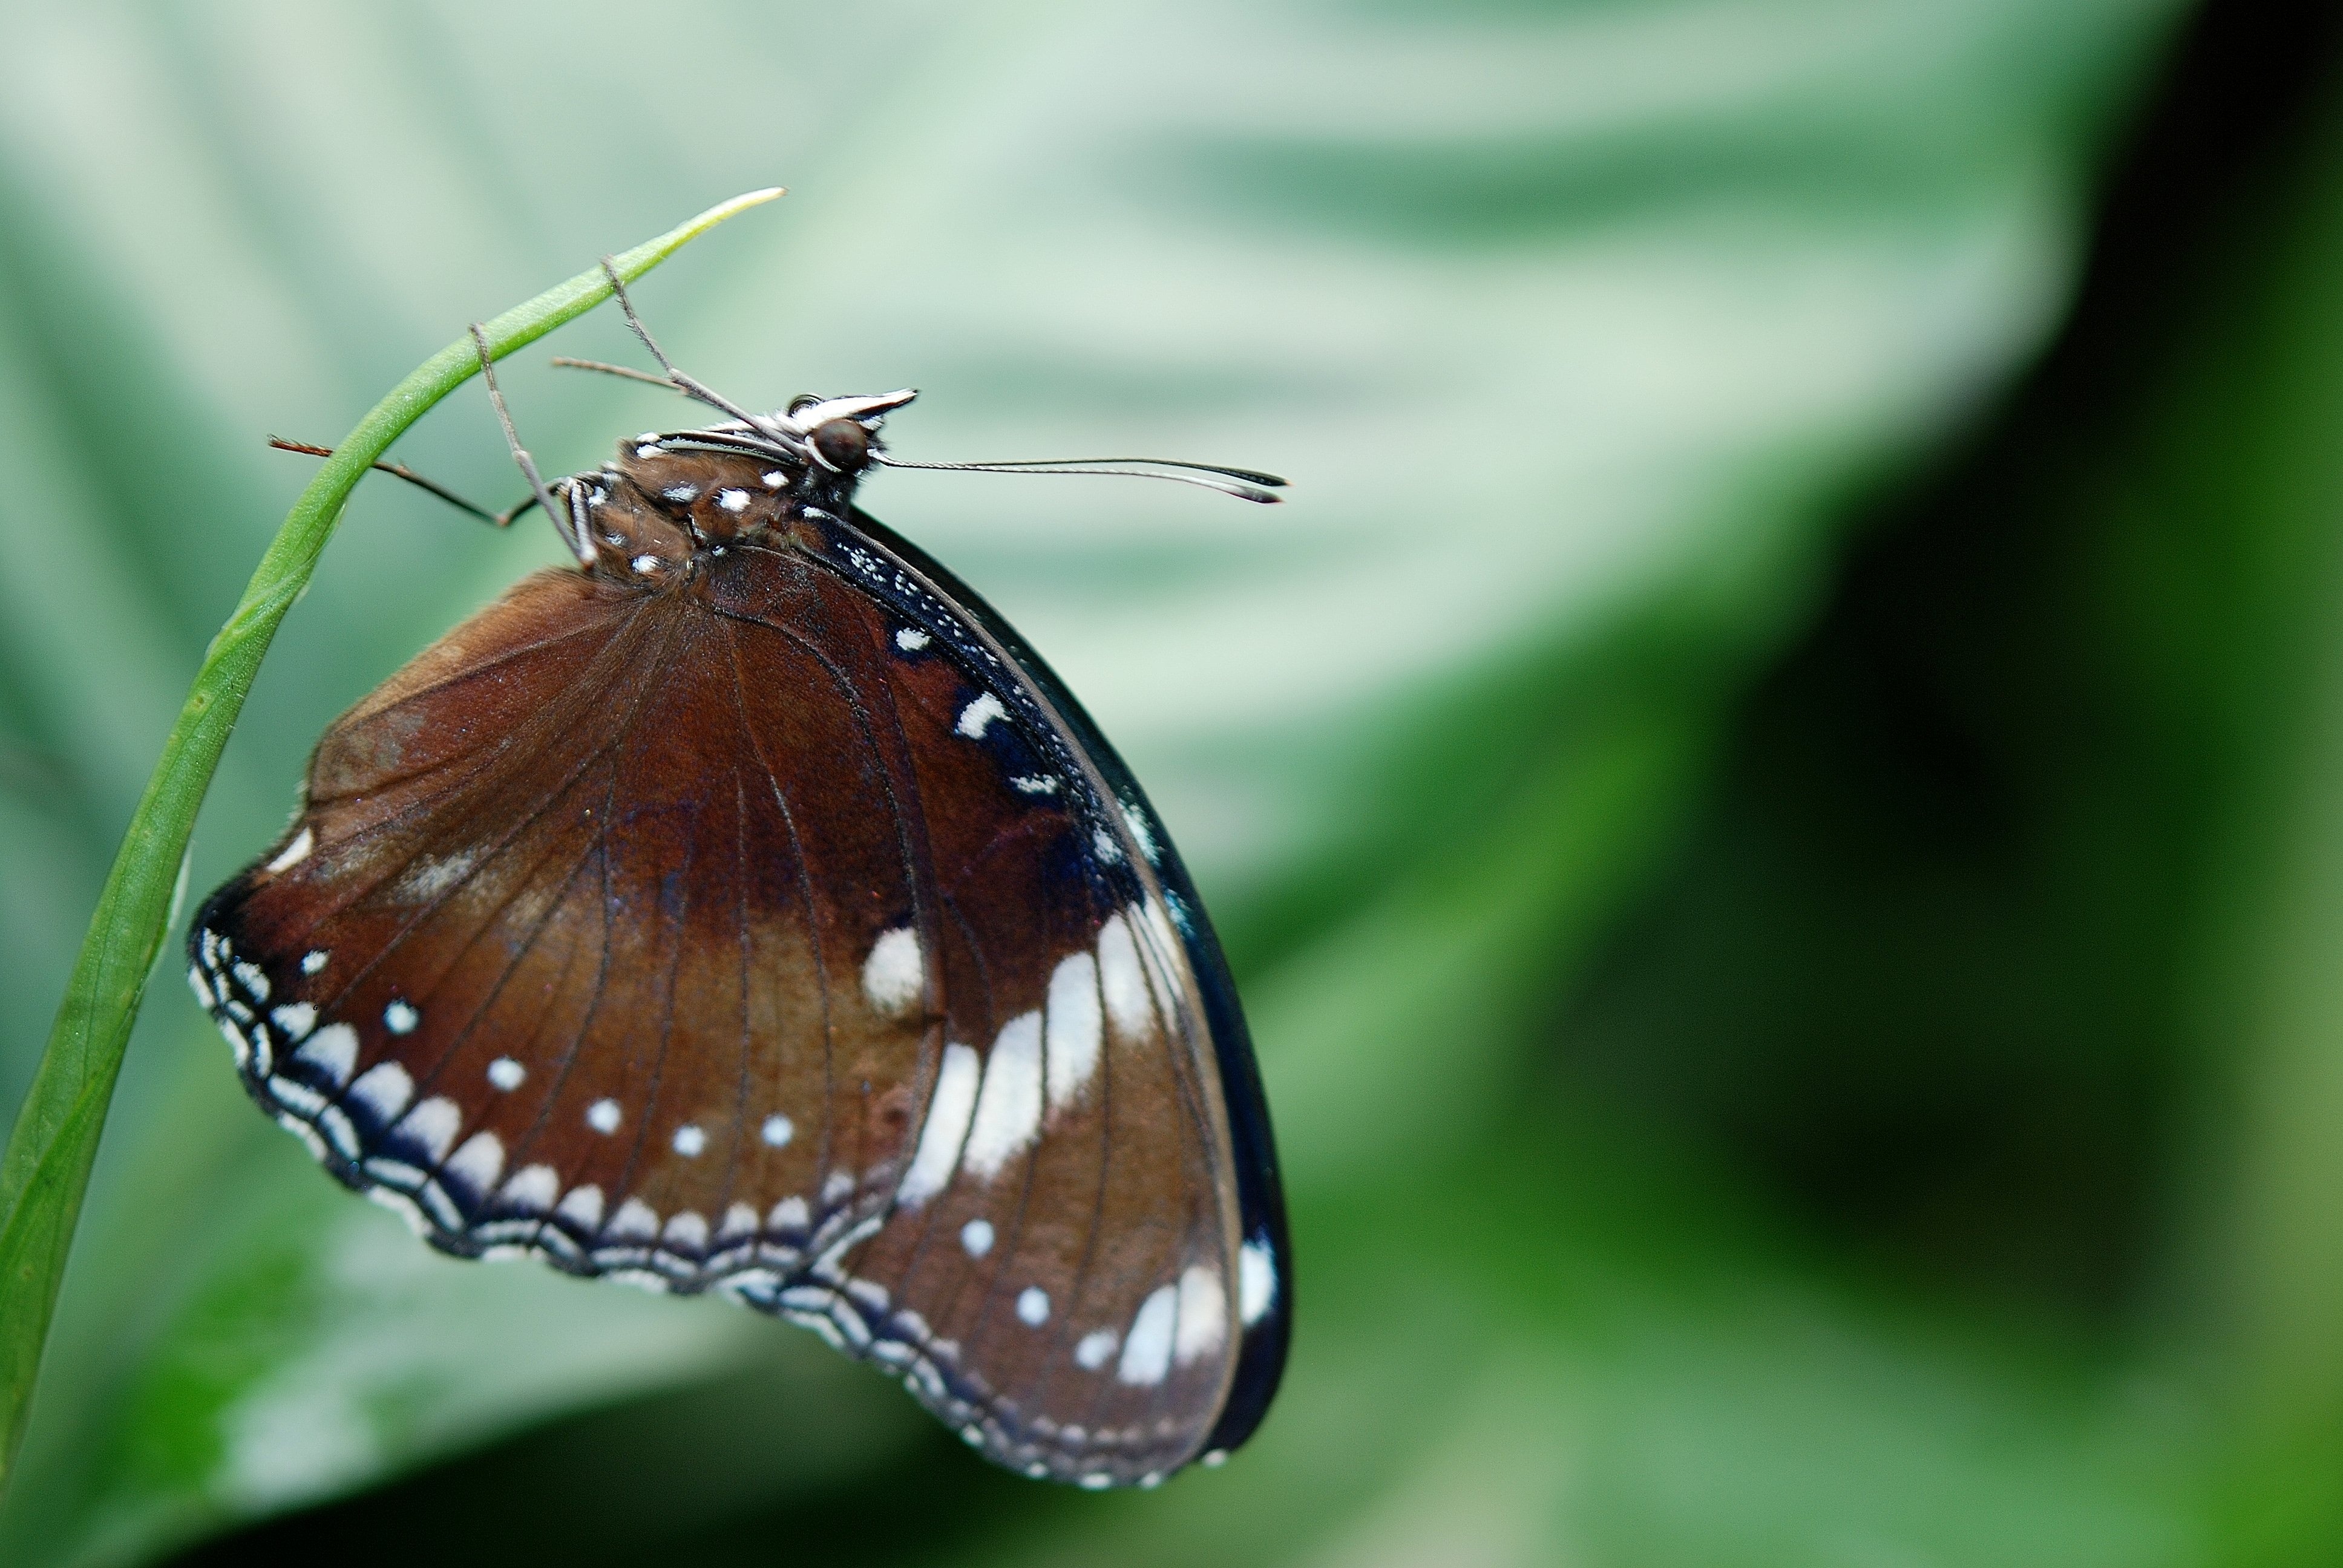
nature, wing, white, photography, flower, animal, wildlife, green, insect, brown, butterfly, fauna, invertebrate, close up, monarch butterfly, leaves, animals, macro photography, arthropod, pollinator, plant stem, moths and butterflies, lycaenid, brush footed butterfly, colias, elymnias hypermnestra, elymnias, hypermnestra